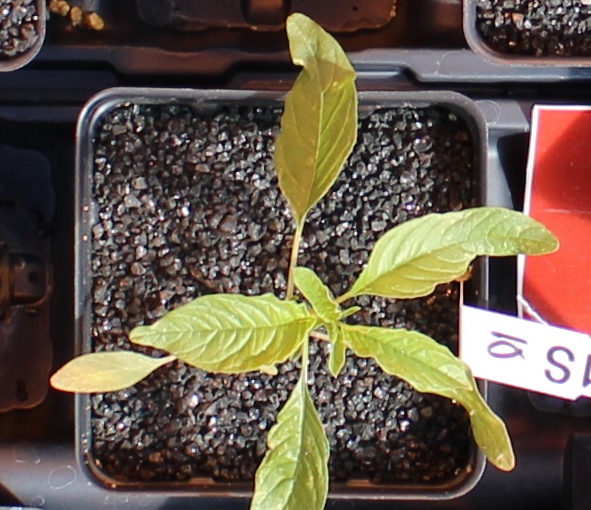
Label: Waterhemp